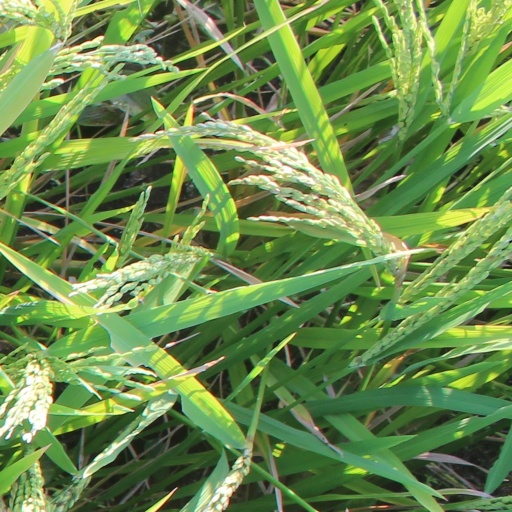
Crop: rice